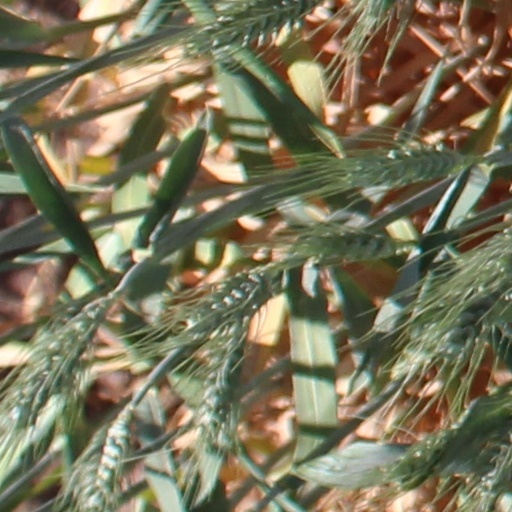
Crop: wheat